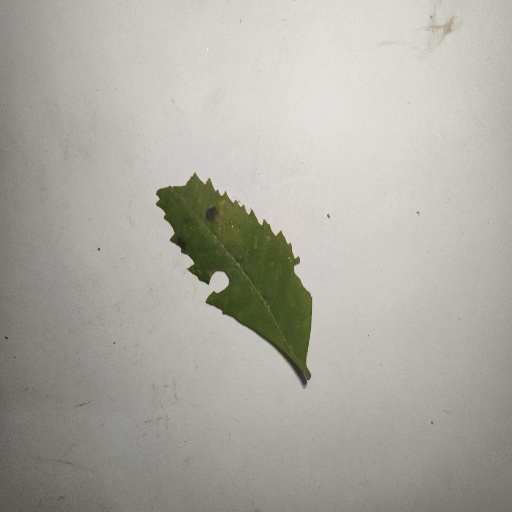
Species: Neem
Leaf condition: Shot Hole Leaf